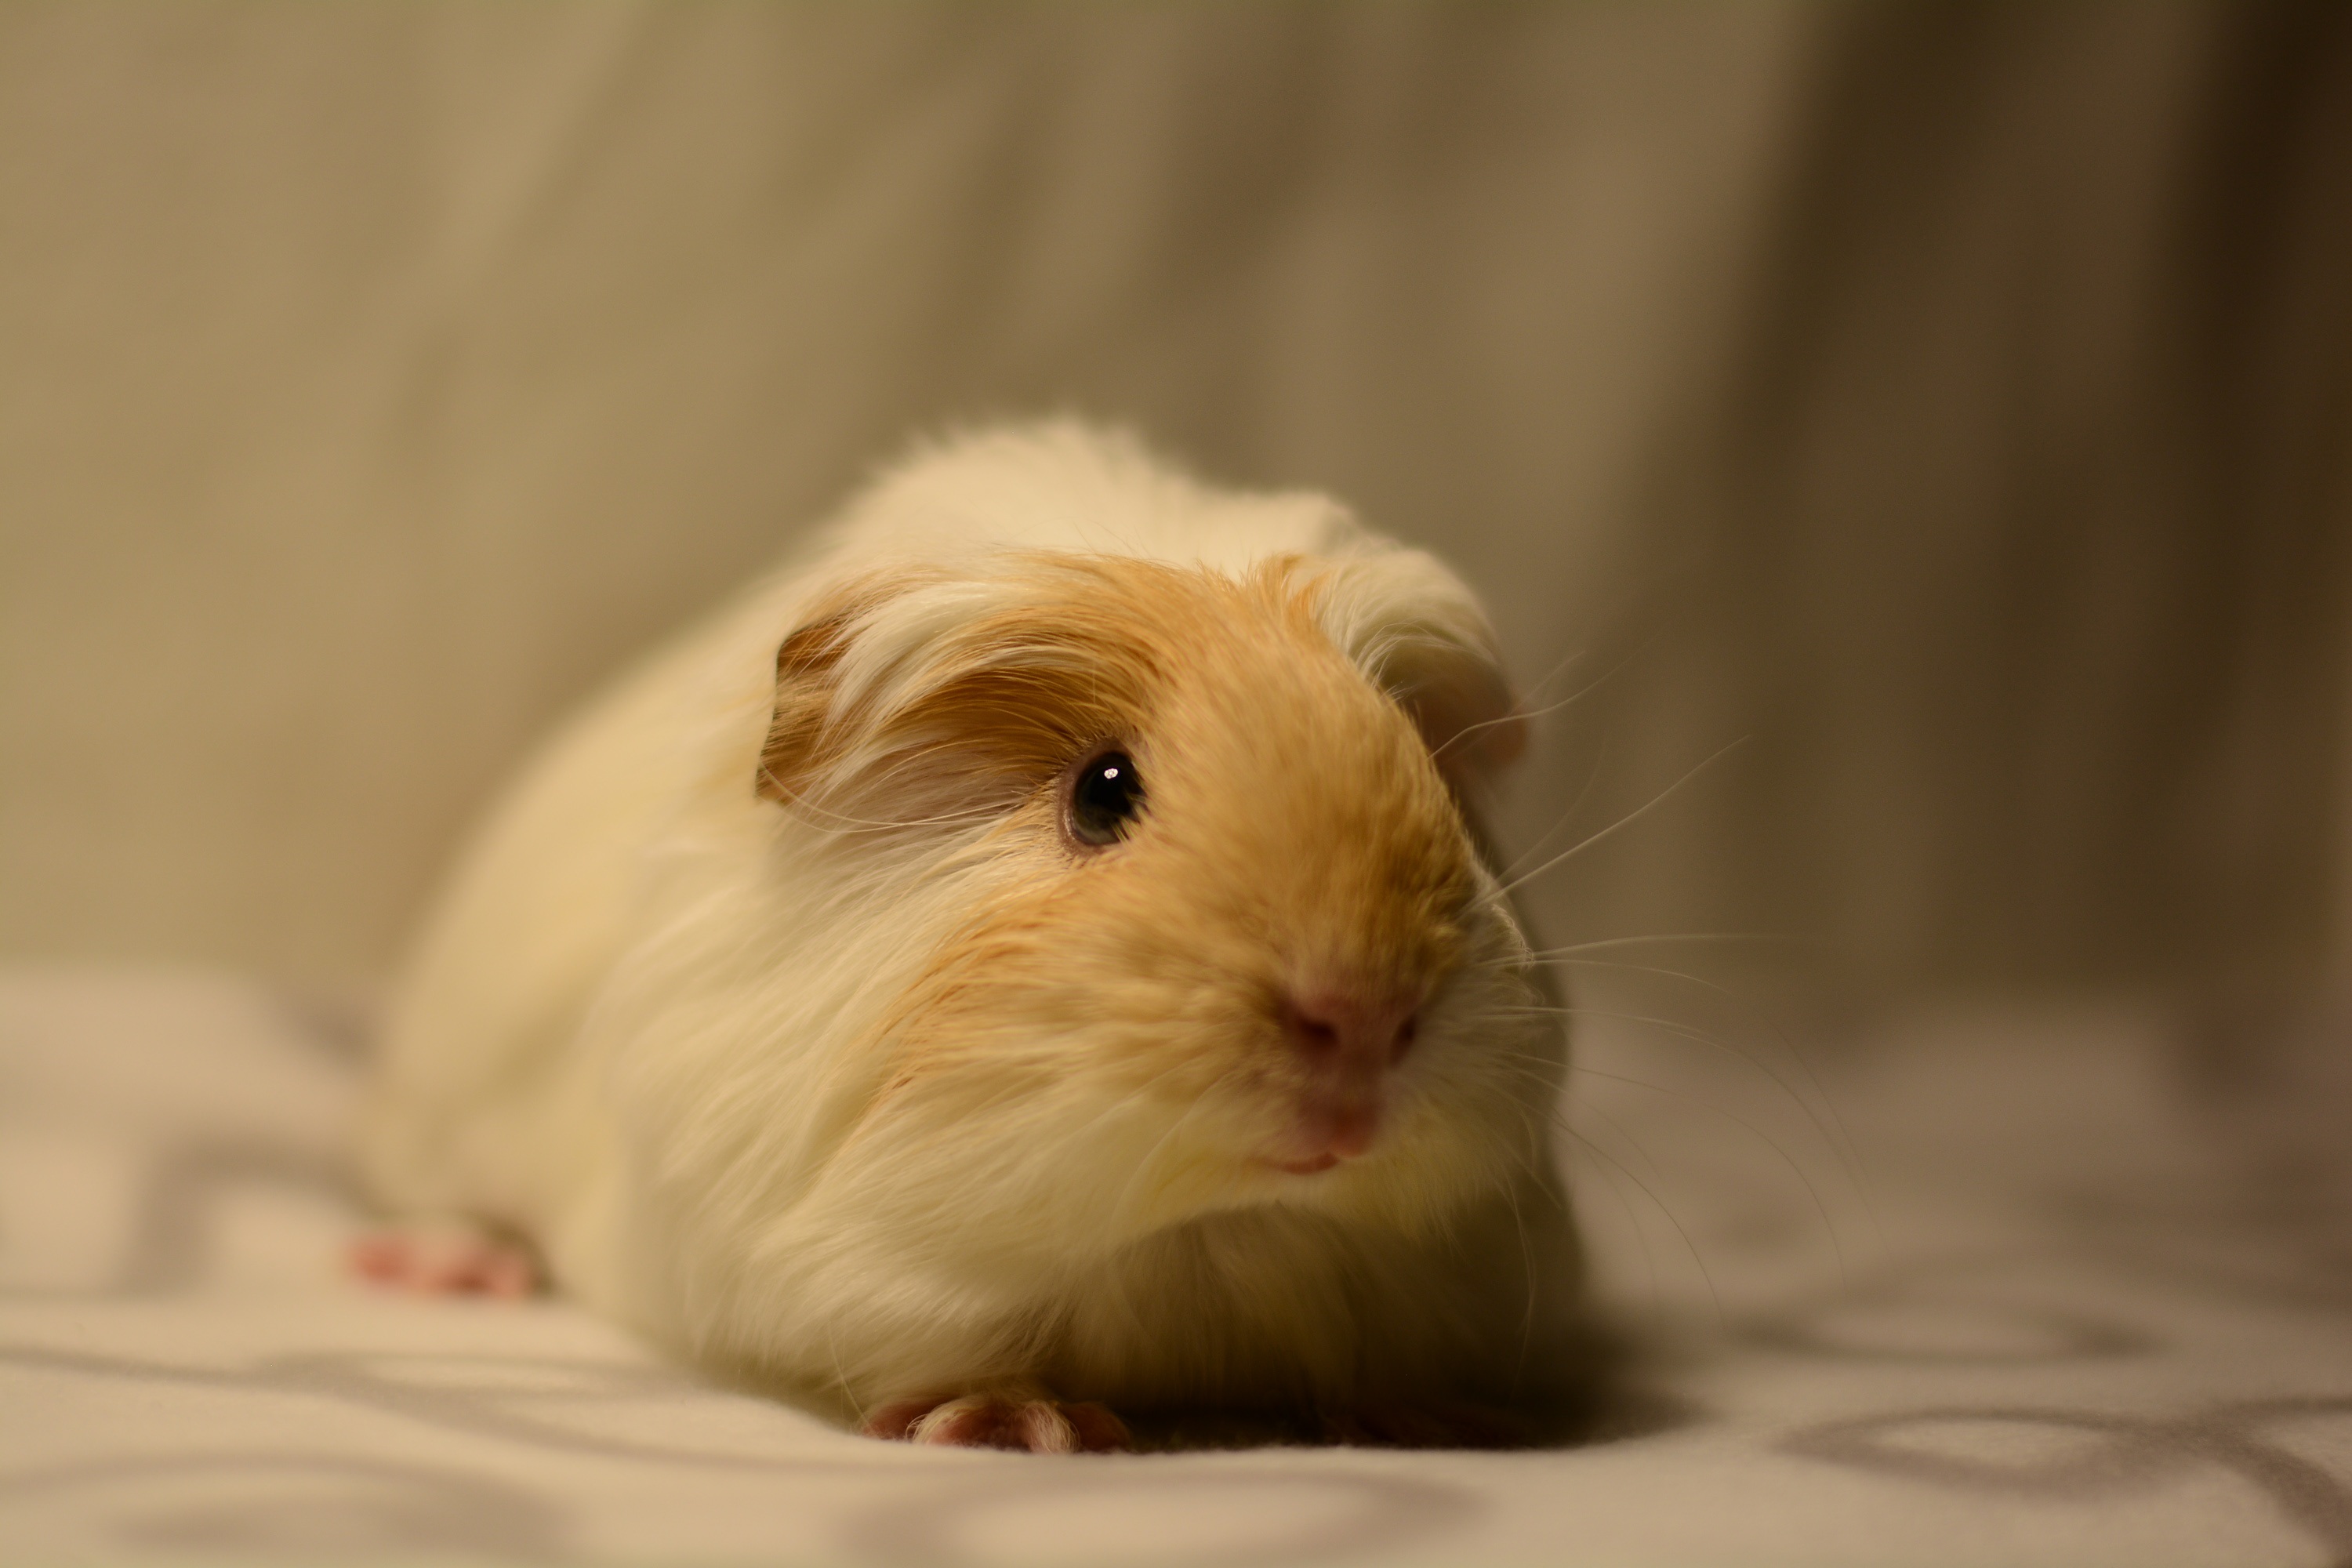
cute, pet, mammal, rodent, guinea pig, whiskers, vertebrate, cavy, gerbil